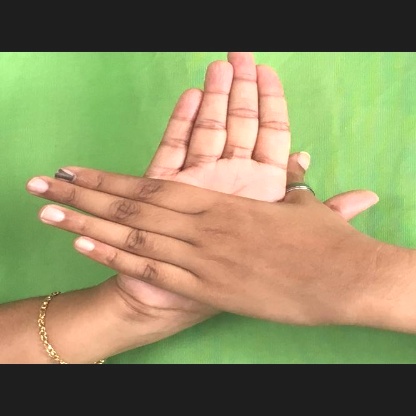
Mudra: Chakra